Liliane Bettencourt

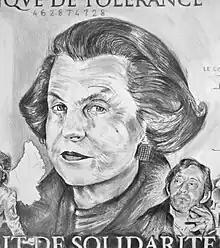

Liliane Henriette Charlotte Bettencourt (née Schueller; 21 October 1922 – 21 September 2017) was a French heiress, socialite and businesswoman. She was a board member and one of the principal shareholders of L'Oréal. At the time of her death, she was the richest woman, and the 14th richest person in the world, with a net worth of US$44.3 billion.